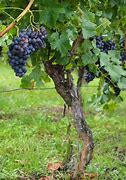
Label: Grapes